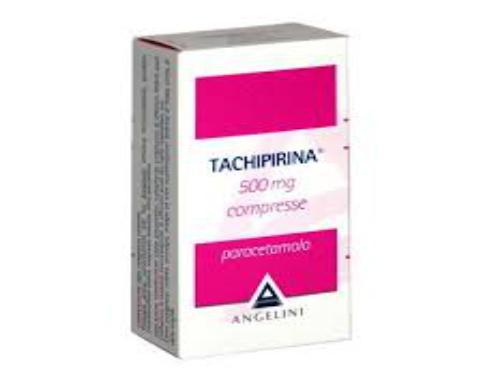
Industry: Medical